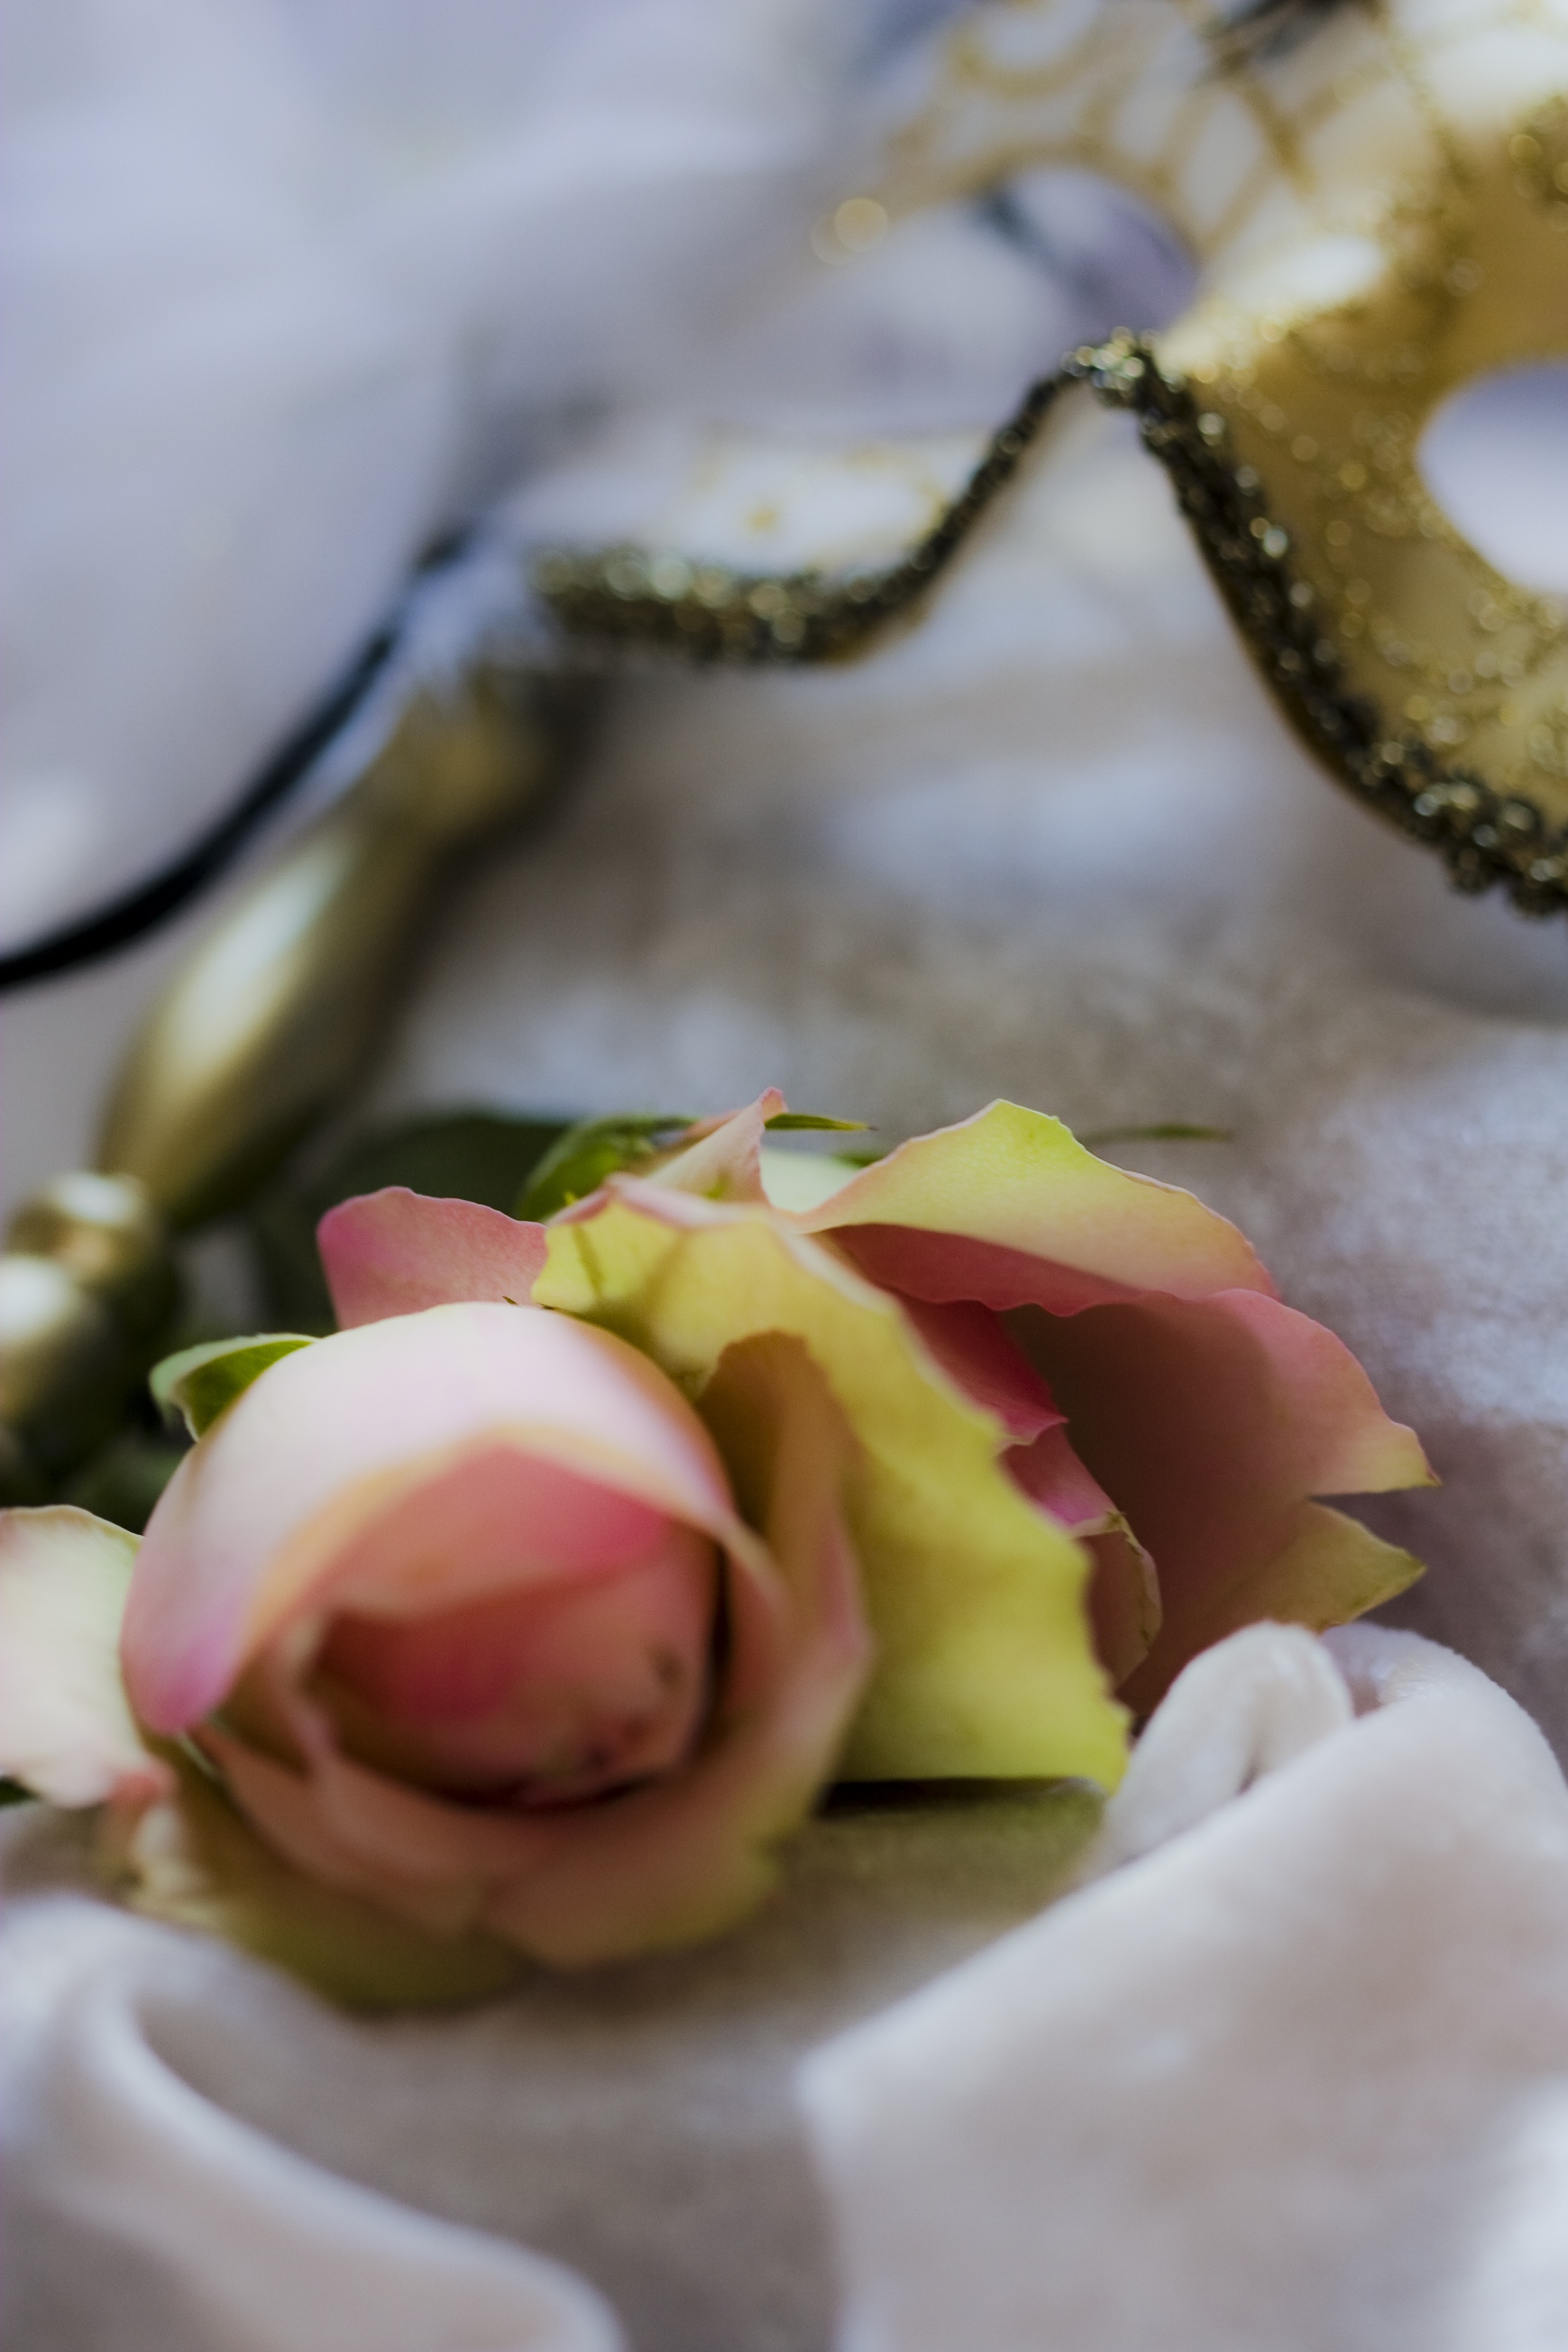
blossom, plant, flower, petal, bloom, heart, food, spring, carnival, produce, romance, romantic, venice, rest, colorful, yellow, pink, flowers, close up, roses, mask, gold, icing, silver, valentine, masquerade, artists, sweetness, panel, macro photography, flowering plant, flower bouquet, land plant